Anatolia

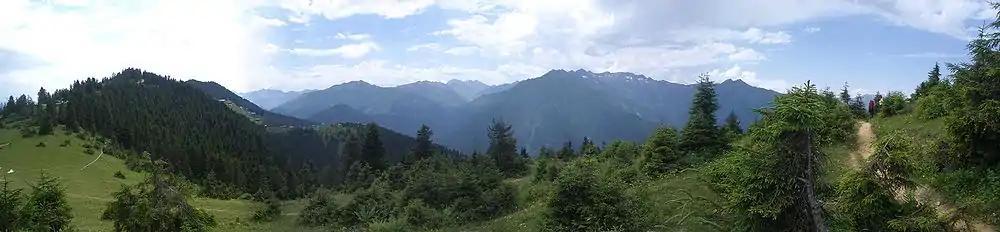
A panorama of the Pontic Mountains in the Black Sea Region of northern Anatolia, Turkey

A continuous reverse migration occurred since the early 19th century, when Greeks from Anatolia, Constantinople and Pontus area migrated toward the newly independent Kingdom of Greece, and also towards the United States, the southern part of the Russian Empire, Latin America, and the rest of Europe.